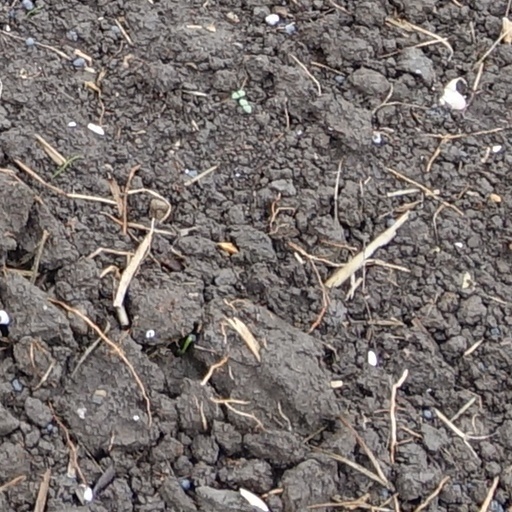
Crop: wheat